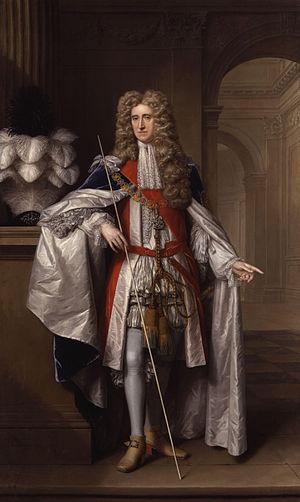
Duc de Leeds était un titre de la pairie d'Angleterre. Il fut créé en 1694 pour Thomas Osborne.